The People of the Black Circle

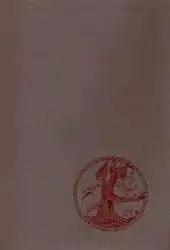
Cover of the first stand-alone book publication of the novella, published by Donald M. Grant, Publisher, Inc. in 1974. Art by David Ireland

Conan escapes into a Wazuli village near Zhaibar Pass and the Himelian Mountains (Hyborian equivalents of Khyber Pass and the Himalayas). Yar Afzal, chief of the village, is murdered by Khemsa, and the natives accuse Conan of killing him. He manages to escape with Yasmina. Soon, Khemsa catches up with Conan and Yasmina. However, his attack is interrupted by four rakshasas in service of Yimsha. The rakshasas kill Gitara, throw Khemsa down a cliff, stun Conan with an ancient spell, and capture Yasmina. Khemsa survives his fall off the cliffside long enough to give Conan a warning and his magic girdle.